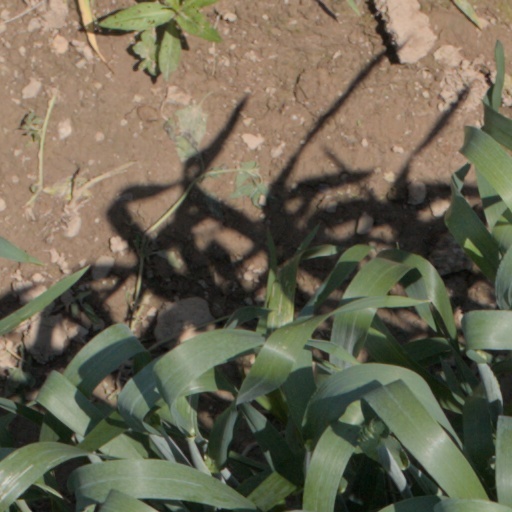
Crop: wheat